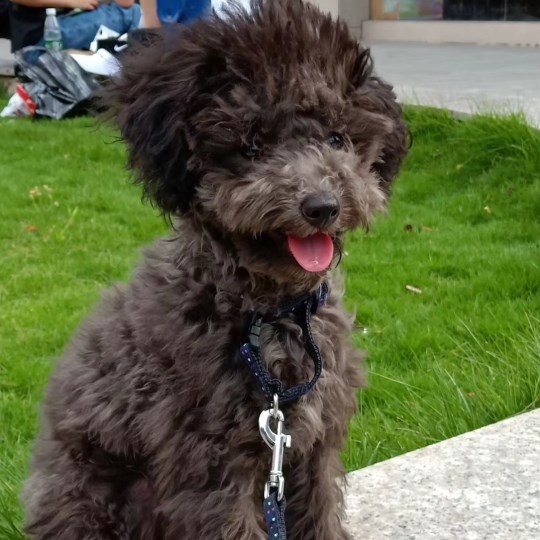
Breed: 2925-n000114-toy_poodle